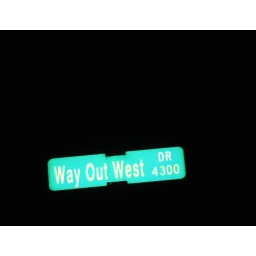
This is a sign I saw while driving back home from a house party. I was tickled pink by it